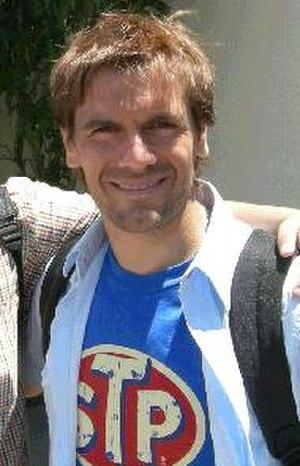
José Luis Villanueva Ahumada est un footballeur chilien qui joue comme attaquant avec l'Universidad Católica.